Holy Week in Málaga

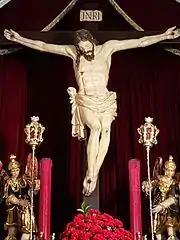
"Most Holy Christ of the Souls of the Blind" (c. 1649) attributed to Pedro de Zayas, "Royal Merged Confraternities"

The sculptures are located at the top of the throne and are the central axis of each brotherhood, most of the sculptures are carved wood (or recently, polychrome), often life-size or somewhat smaller. Some of these carvings are great works of art with centuries of antiquity, although unfortunately during the burning of churches and convents in the 1931 riots, a great number of these sculptures were destroyed, between them the great majority of works of Pedro de Mena y Medrano. After the Civil War, authors such as Mariano Benlliure y Gil, Francisco Palma Burgos, Antonio Castillo Lastrucci or José-Navas Parejo Pérez began to make new sculptures to replace the destroyed works.